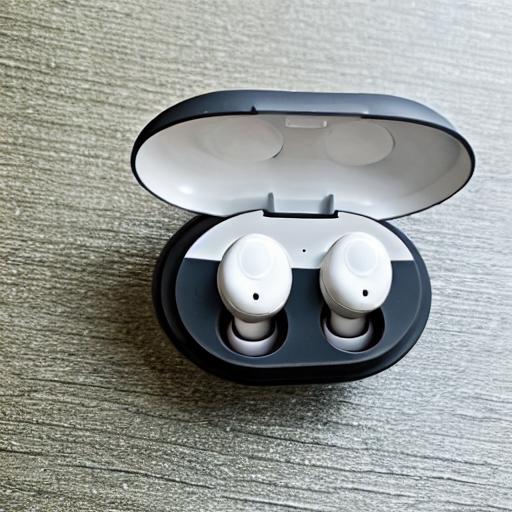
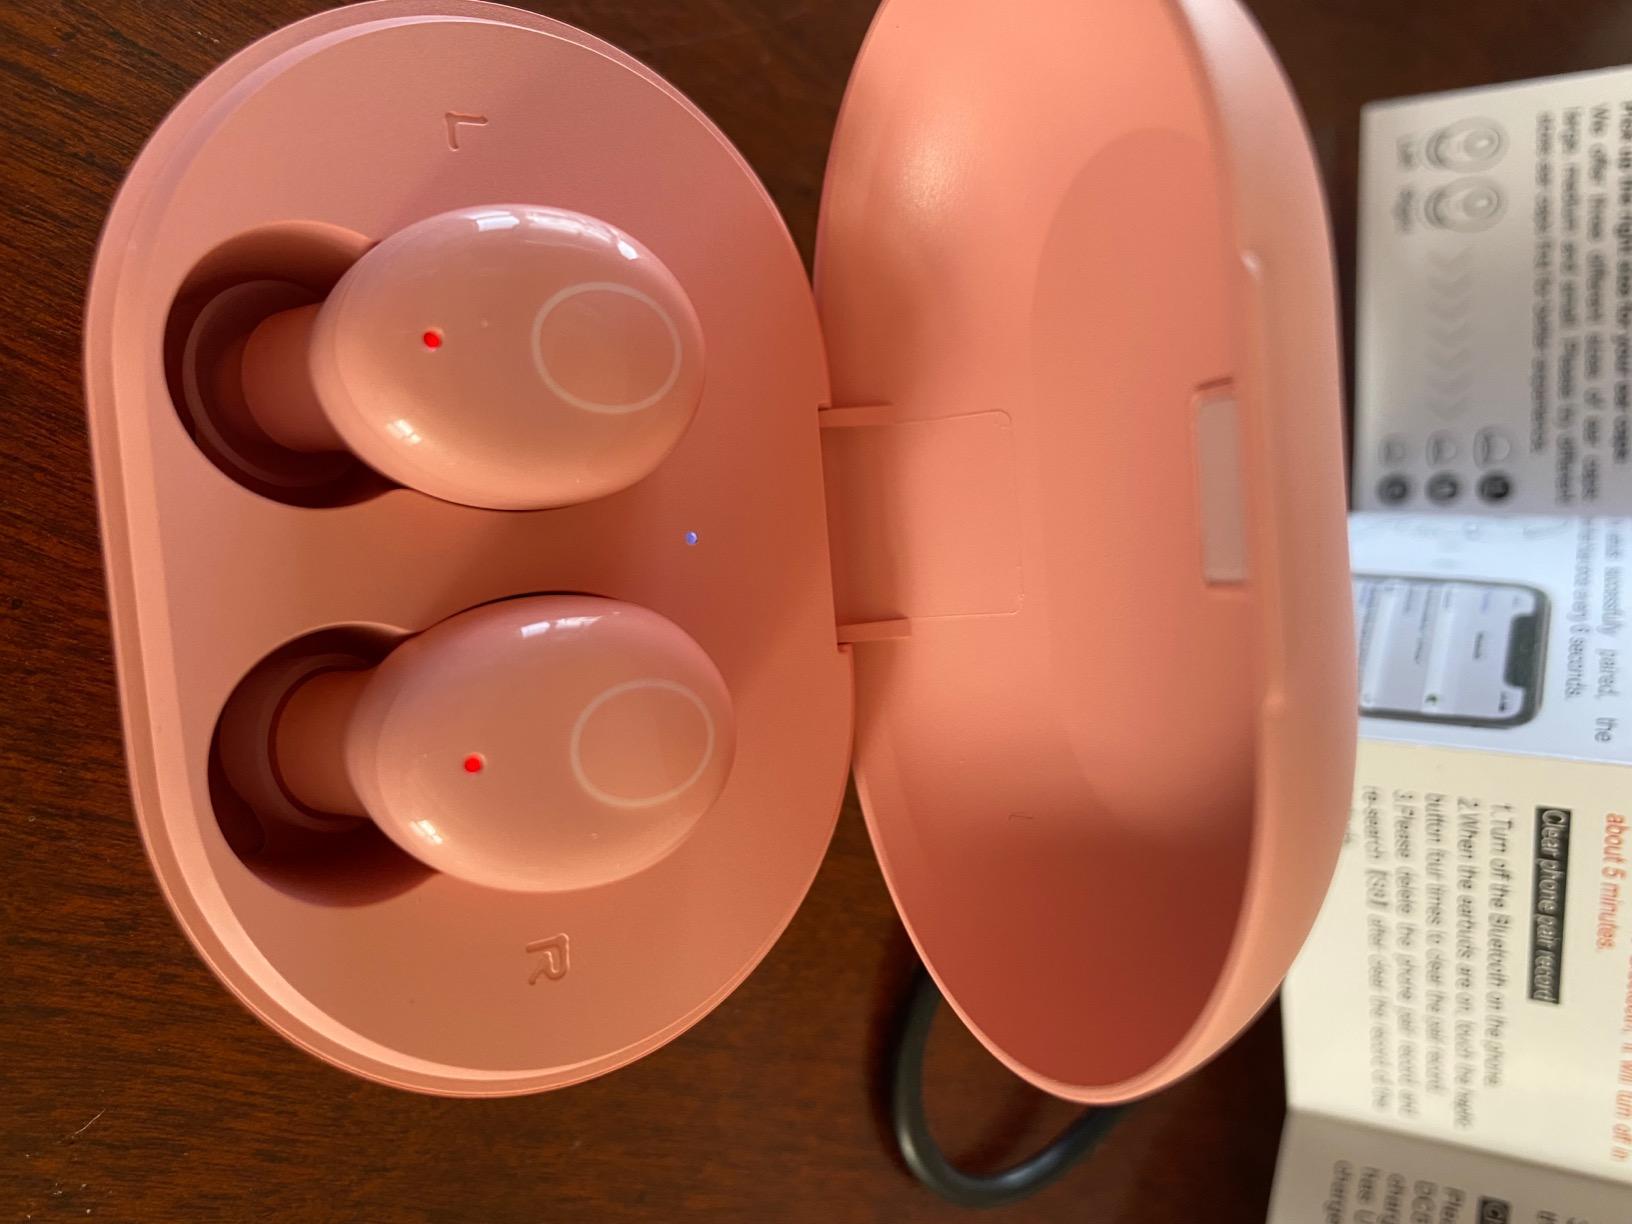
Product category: earbuds
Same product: no